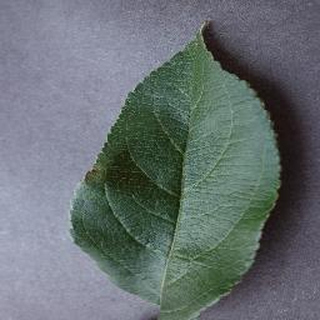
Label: healthy_apple